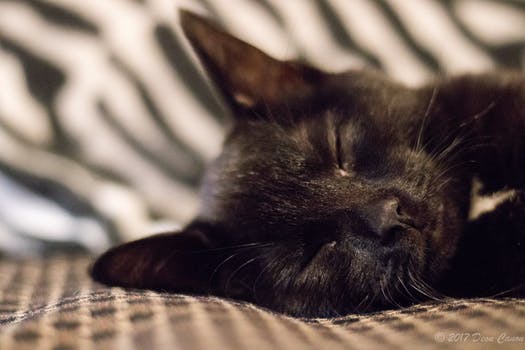
Label: No Watermark